The Many Worlds of Poul Anderson

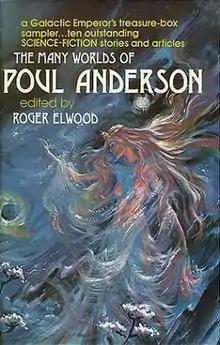
first edition of "The Many Worlds of Poul Anderson"

The Many Worlds of Poul Anderson is a collection of science fiction short stories by American writer Poul Anderson, edited by Roger Elwood, first published in hardcover by Chilton in June 1974. A paperback edition retitled The Book of Poul Anderson followed from DAW Books in June 1975, and was reprinted in June 1978, December 1978, and October 1983. Most of the pieces were originally published between 1947 and 1971 in the magazines "Astounding Science Fiction", "The Magazine of Fantasy and Science Fiction", "Analog", "Riverside Quarterly", and "Other Worlds Science Stories". The others are original to the collection.